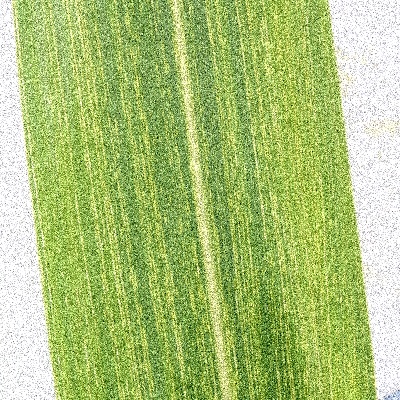
Label: Corn_(Maize)___Maize_Streak_Virus